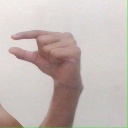
अक्षर: ग